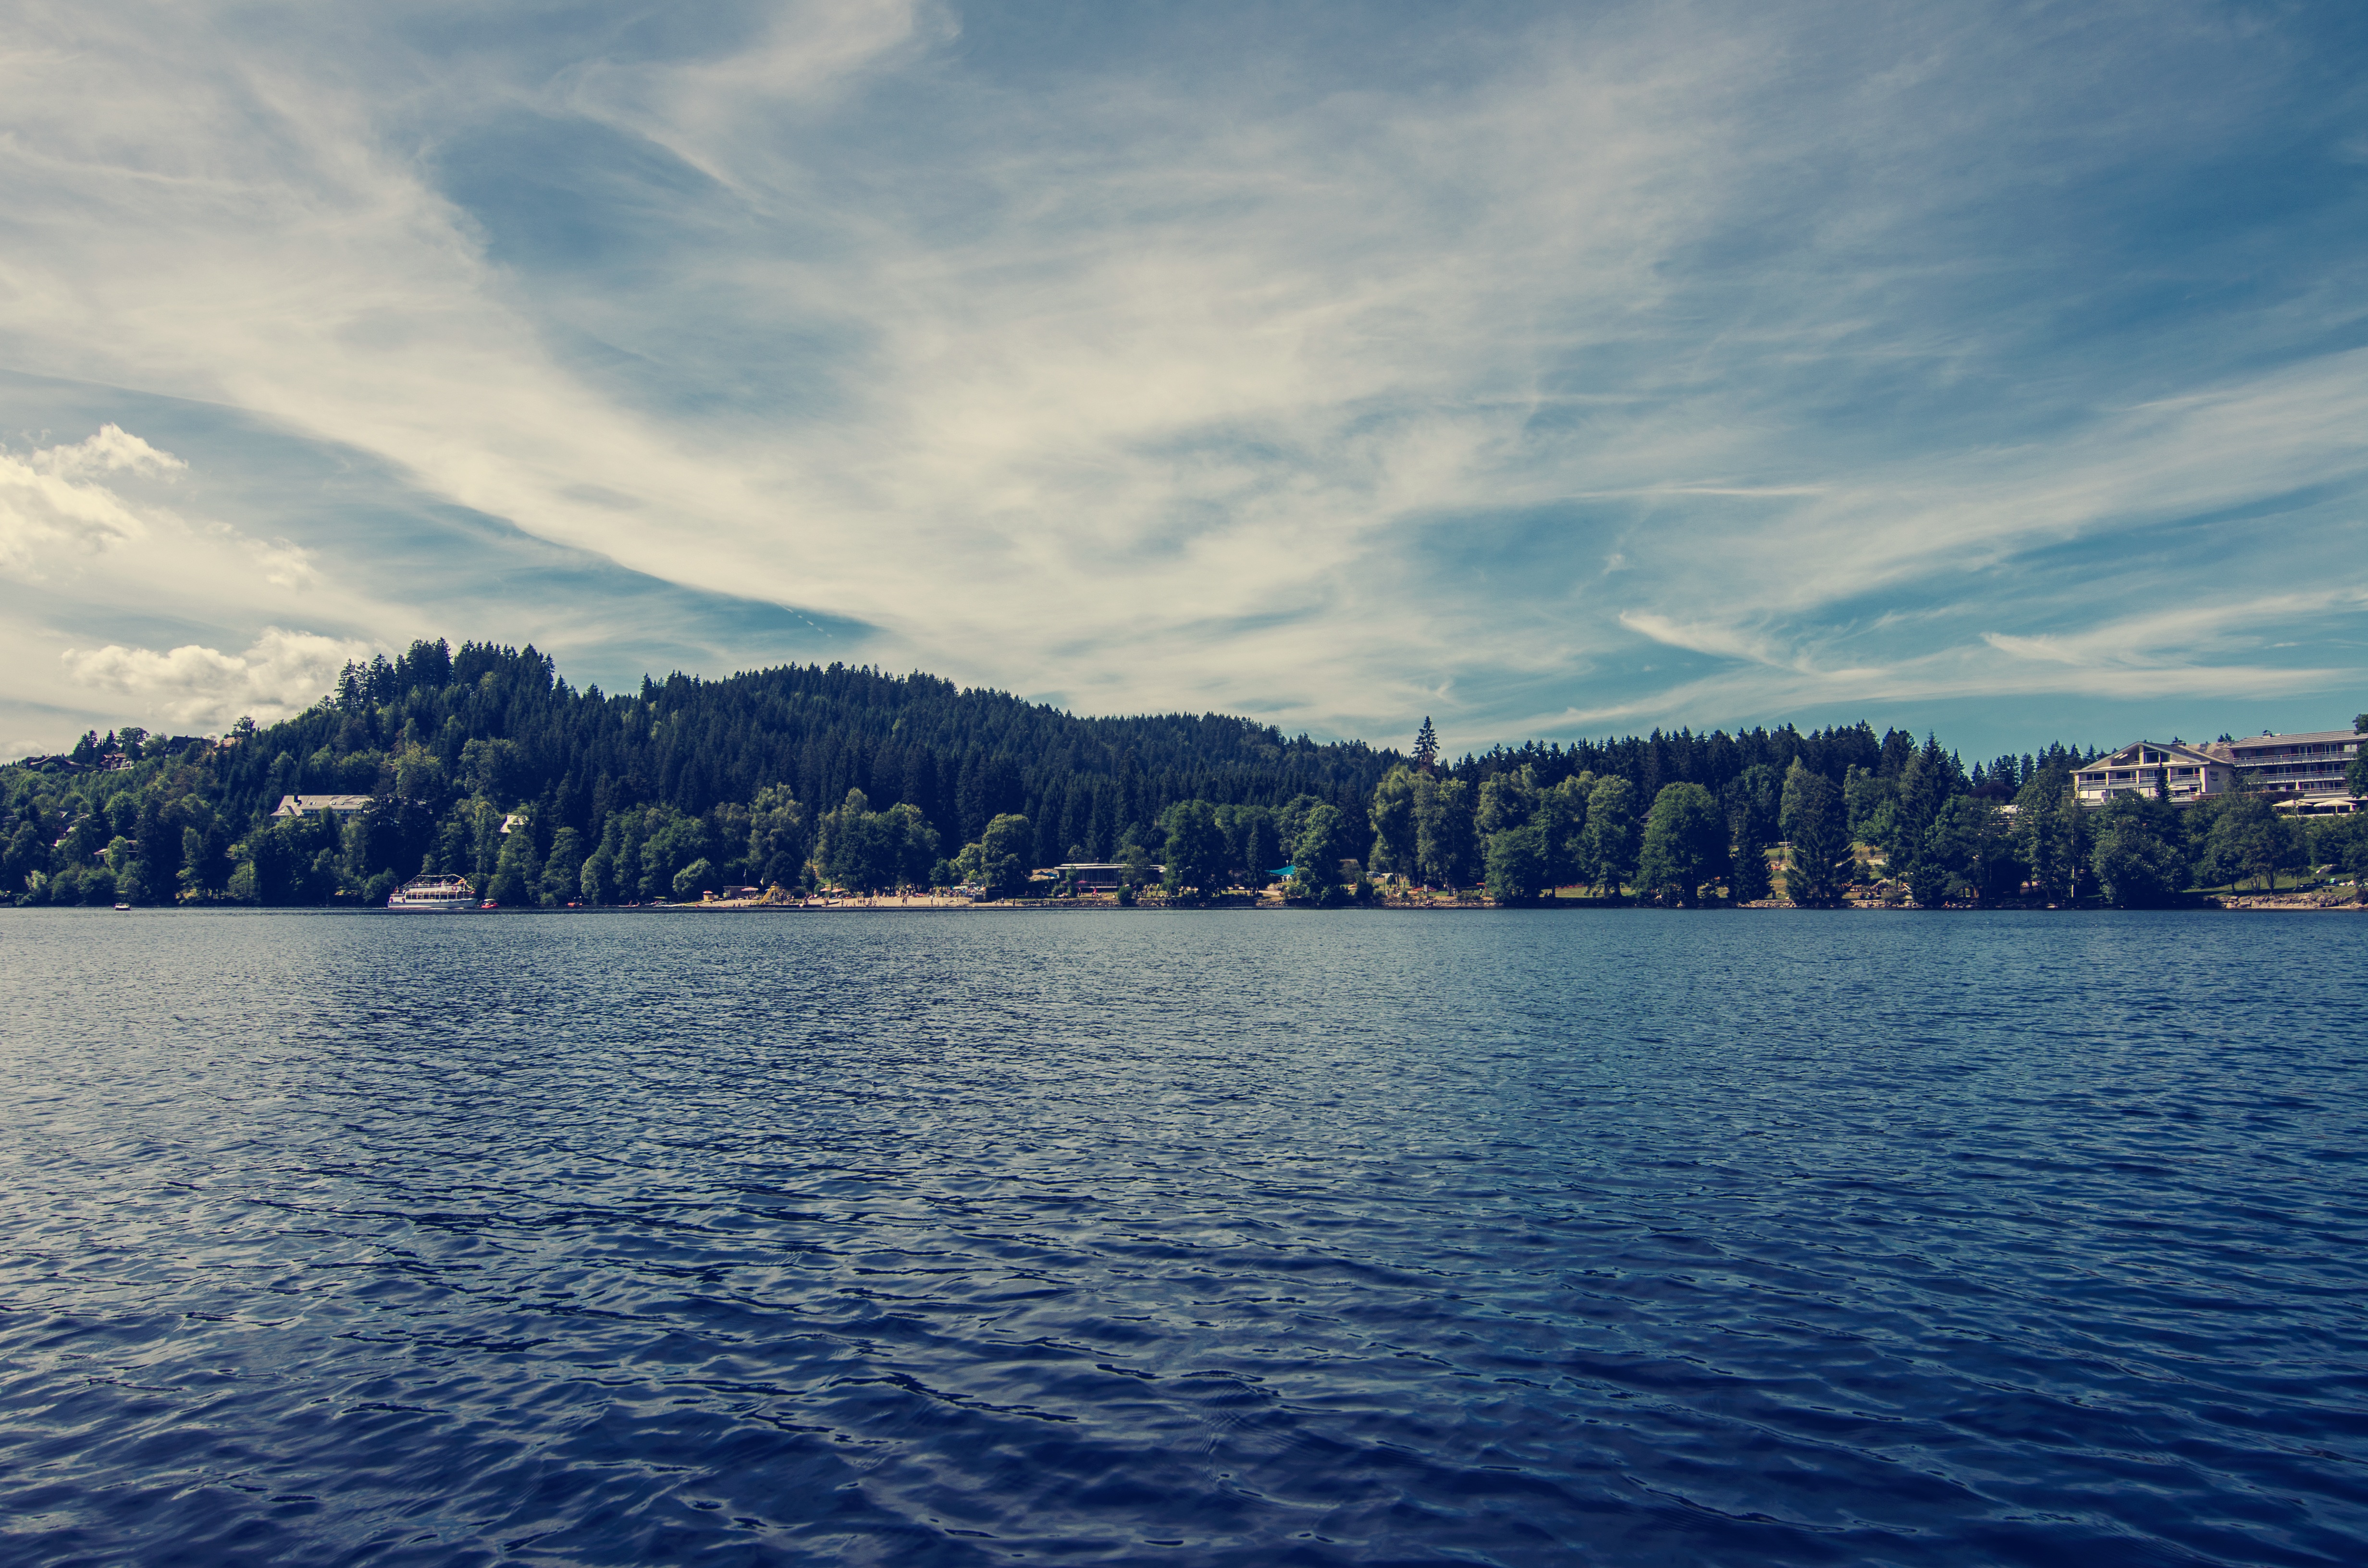
landscape, sea, coast, water, nature, outdoor, ocean, horizon, mountain, cloud, sky, lake, river, summer, travel, dusk, reflection, vehicle, bay, blue, reservoir, body of water, loch